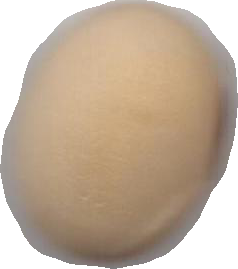
Variety: Anjasmoro